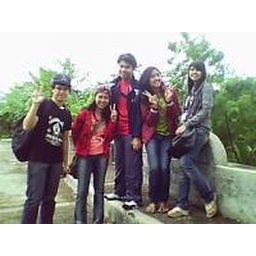
bridge over water